A mythology for England

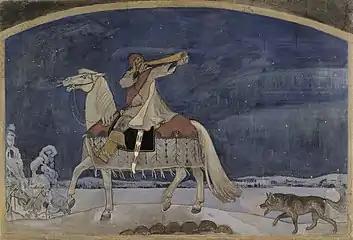
Tolkien wrote that the tale of Kullervo in the Finnish "Kalevala" inspired him to write stories around his constructed languages, a key step in starting his mythology for England. Painting "Kullervo Sets Off for War", Akseli Gallen-Kallela, 1901

The English author J. R. R. Tolkien has often been supposed to have spoken of wishing to create "a mythology for England". It seems he never used the actual phrase, but various commentators have found his biographer Humphrey Carpenter's phrase appropriate as a description of much of his approach in creating Middle-earth, and the legendarium behind "The Silmarillion".